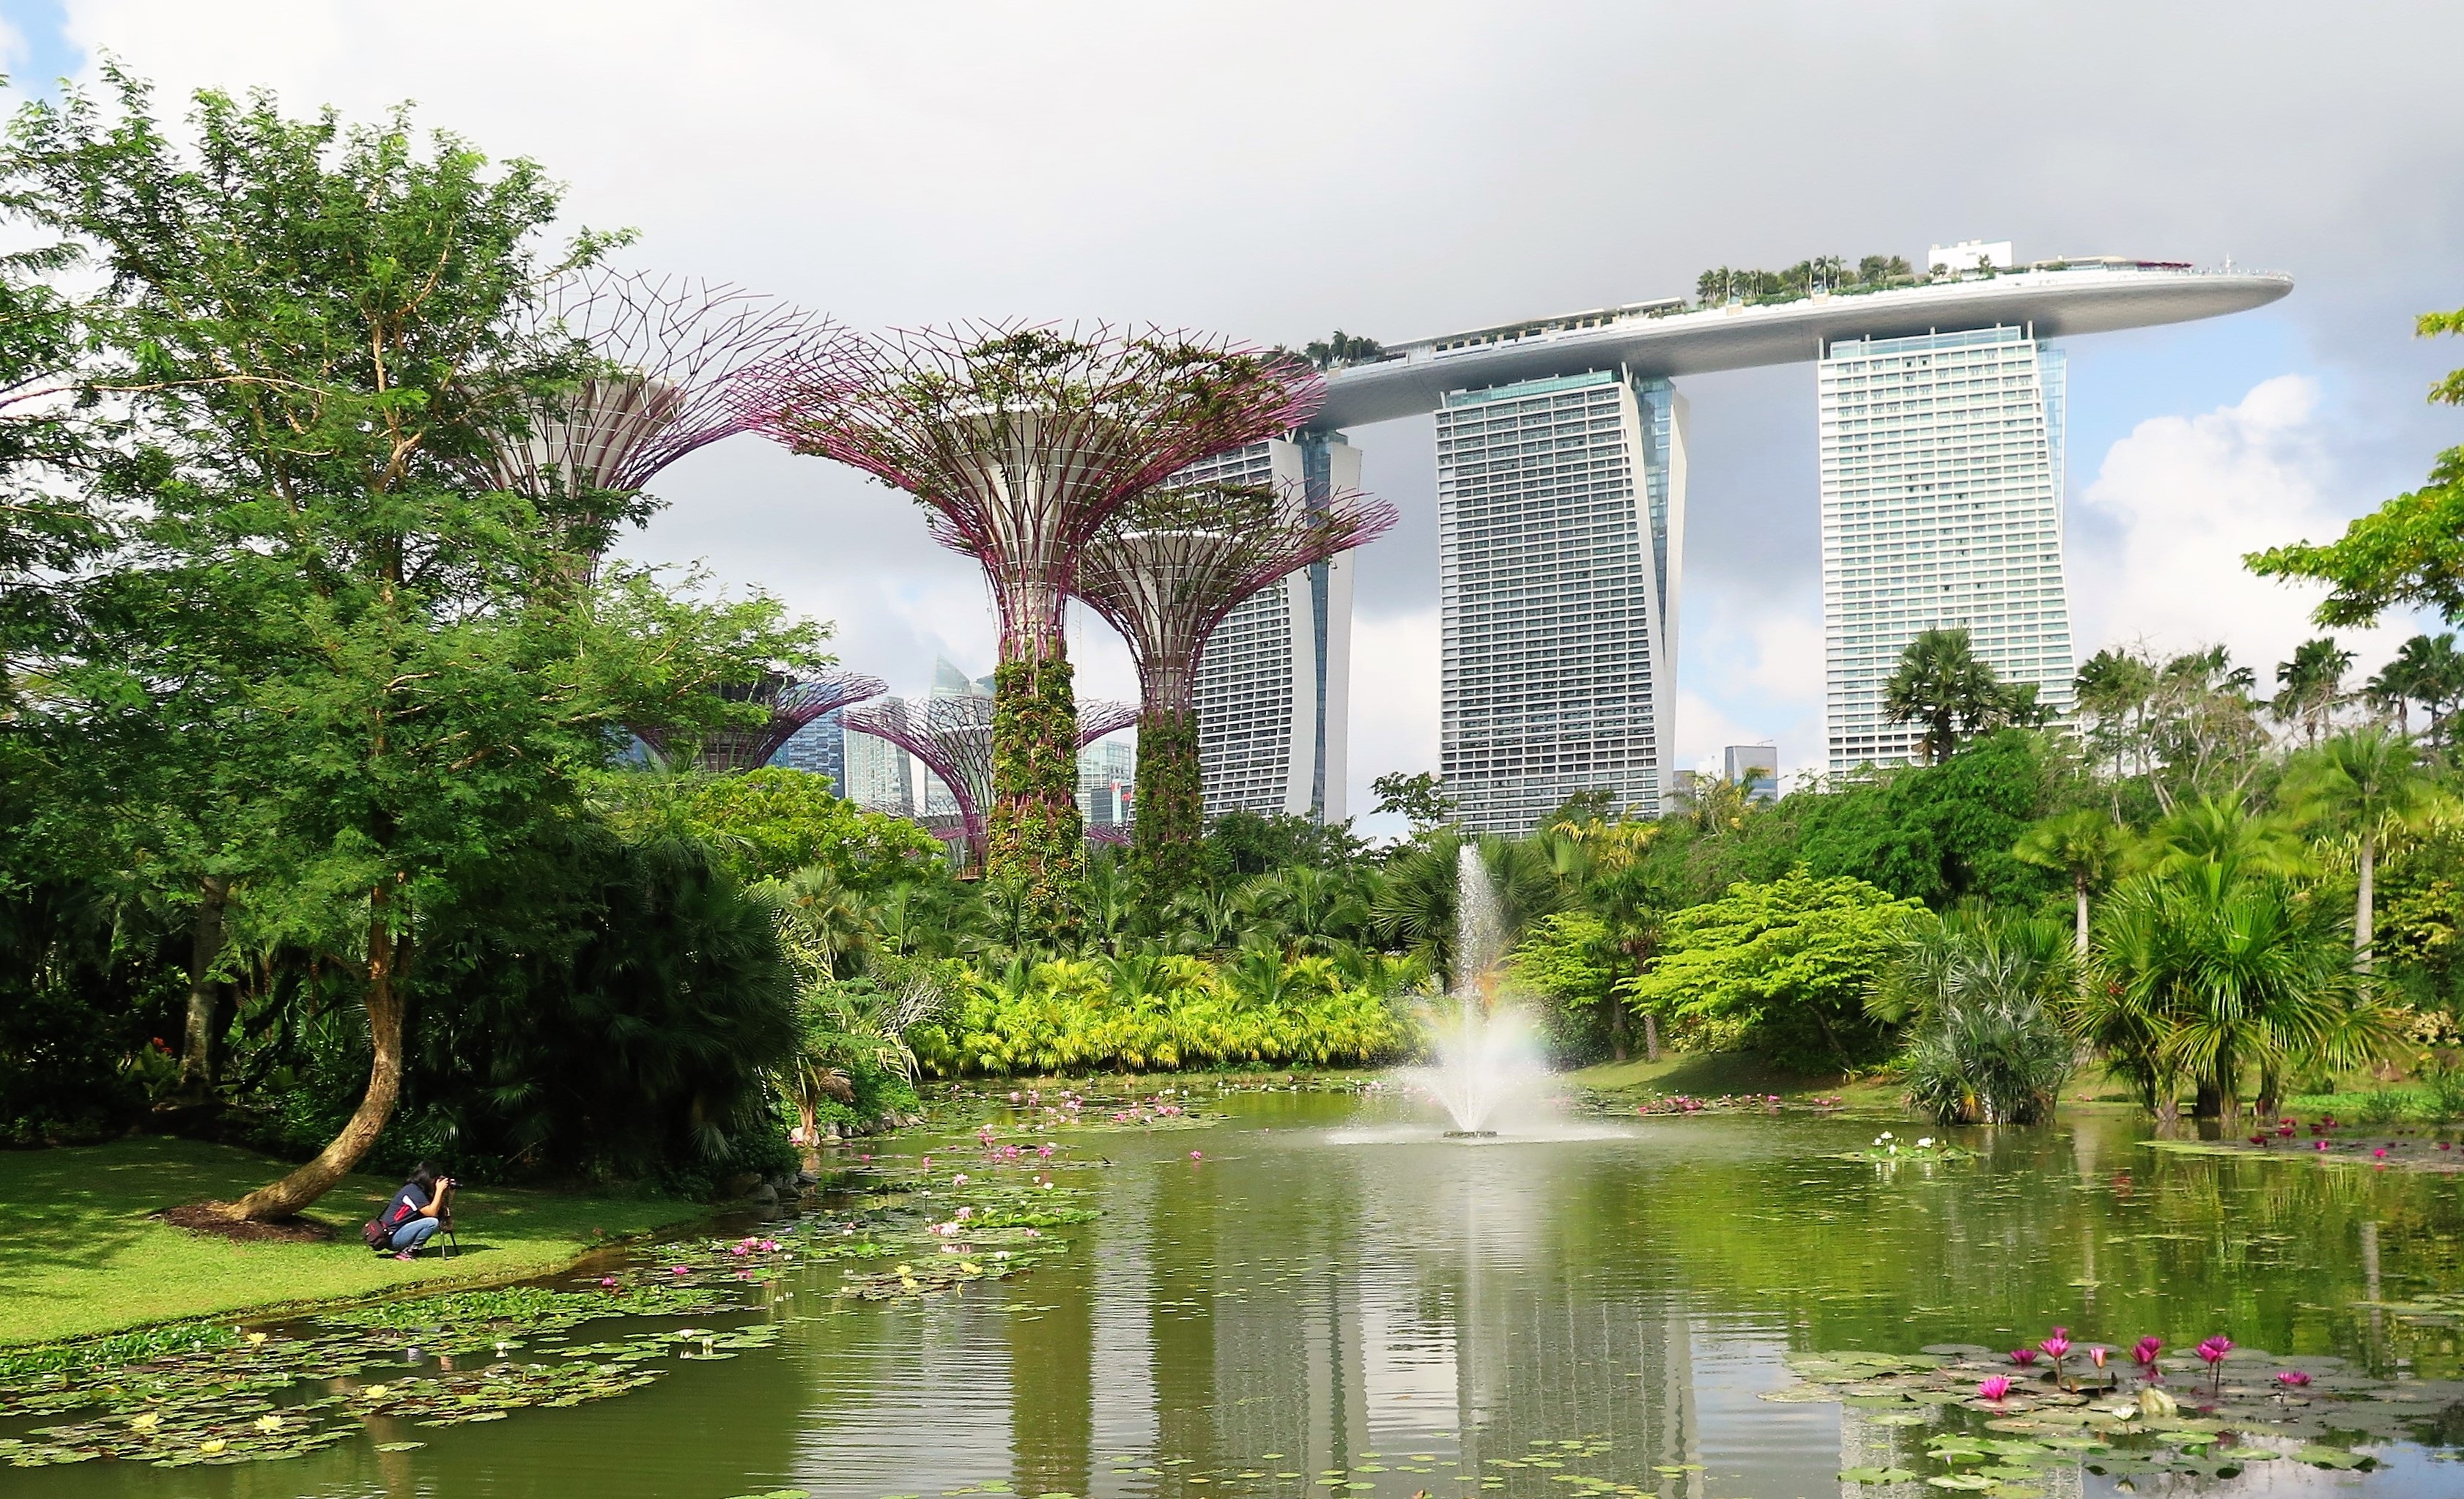
tree, flower, pond, swimming pool, park, garden, botanical garden, estate, singapore, water feature, super trees, marina bay sands, reflecting pool